Eddie O'Brien (baseball)

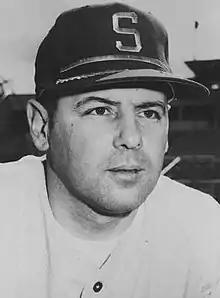
O'Brien as a coach for the Seattle Pilots in 1969

Edward Joseph O'Brien (December 11, 1930 – February 21, 2014) was an American Major League Baseball shortstop, outfielder and pitcher. He played his entire five-year baseball career for the Pittsburgh Pirates (1953, 1955–58). His twin brother, Johnny, is a former second baseman and pitcher.